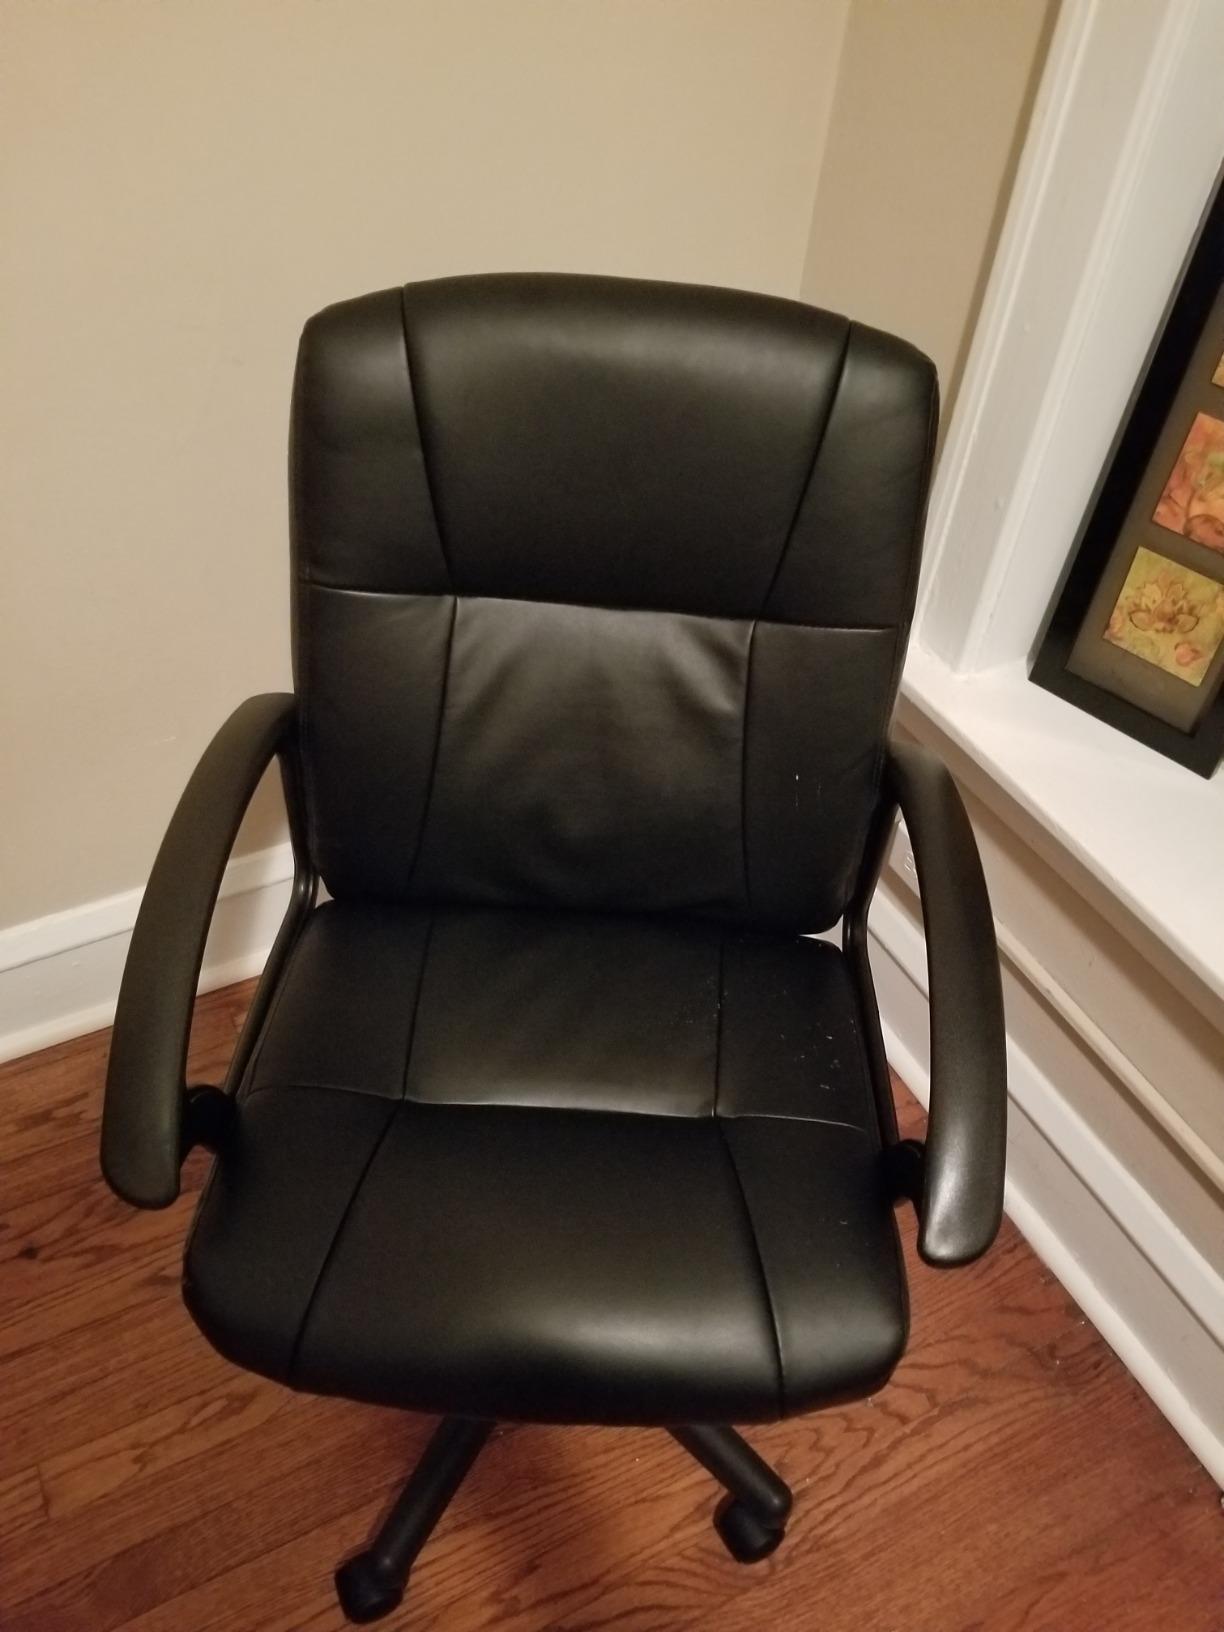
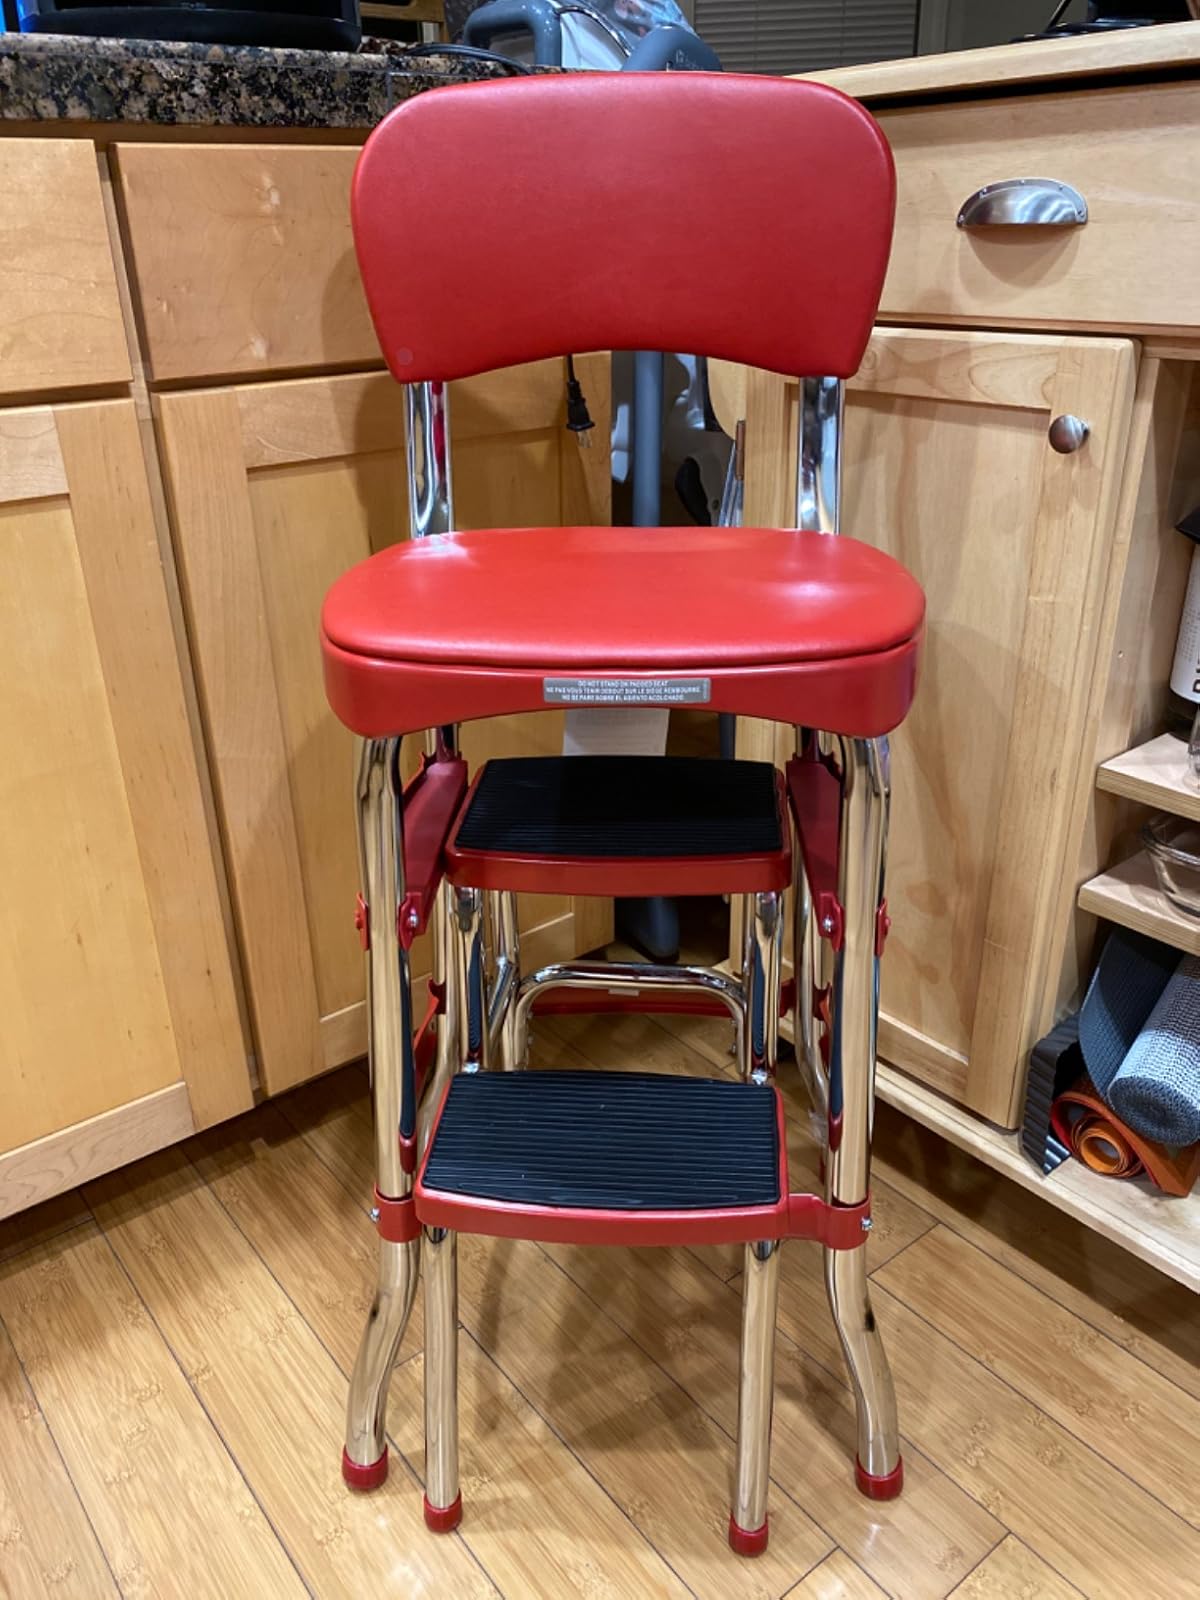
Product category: items_chair
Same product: no